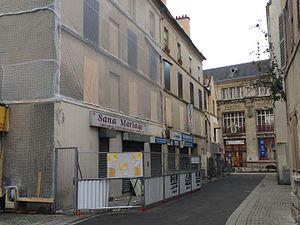
L'immeuble du 48 rue de Corbillon six mois après l'opération policière du 18 novembre 2015. Au second plan, le bureau de poste de la rue de la République.
Abdelhamid Abaaoud, né le 8 avril 1987 à Anderlecht en Belgique et mort le 18 novembre 2015 à Saint-Denis, est un terroriste djihadiste belgo-marocain.
L'opération policière du 18 novembre 2015 à Saint-Denis a lieu à la suite des attentats islamistes qui sont survenus cinq jours plus tôt à Paris ainsi qu'aux abords du Stade de France, et qui ont fait 130 morts et plusieurs centaines de blessés. Elle a pour but d'appréhender des membres de la cellule terroriste responsable de ces attaques repérés dans un appartement à Saint-Denis dans la banlieue parisienne.